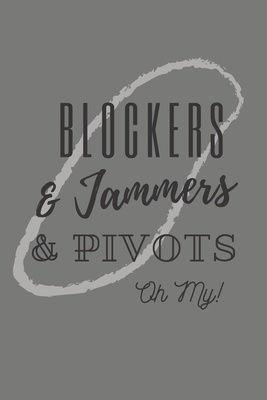
Blockers & Jammers & Pivots Oh My!: Roller Derby Bout Tracker for Bout Prep, Goals, Reflections and Basic Stats Tracking
Roller Derby Bout Tracker Manage your games, goals and prep with this handy Roller Derby bout tracker. Designed by a skater each bout has 4 dedicated pages: Bout Goals - We are far more likely to achieve our goals when we write them down. Space for a Personal Goal, a Team Goal, a Mental Goal and a New Skill Goal. Bout Prep - There's always a lot to remember when going to a tournament or bout. This page has space for the Event Info, Travel Plans and includes a Packing Checklist (because who hasn't forgotten armbands or a mouth-guard at one time or another? ) Stats - Keep track of the Official Score, your Penalties and Awards. Reflections - Make a note of what went well, what could be improved on and any other game related thoughts. This is a great page to refer back to when deciding on your next goals. With enough pages to track 25 events this book can be used for friendlies, scrimmages, tournaments or any open bout. Author: Reigns World Publisher: Independently Published Published: 11/09/2019 Pages: 102 Binding Type: Paperback Weight: 0.32lbs Size: 9.00h x 6.00w x 0.21d ISBN13: 9781706913276 ISBN10: 1706913273 BISAC Categories: - Sports & Recreation | Roller & In-Line Skating This title is not returnable
Brand: Independently Published
Category: Sporting Goods > Athletics > Figure Skating & Hockey > Figure Skating & Hockey Training Aids > Figure Skating Jump Trainers